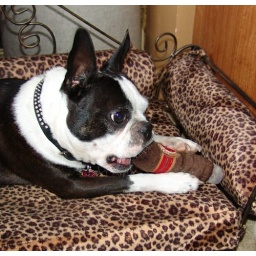
Nothing like smoking in bed to keep a dog happy